Belodon

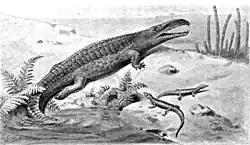
An outdated reconstruction of "Belodon" and "Aetosaurus". The skull of "Belodon" is based on "Nicrosaurus kapffi", and the carapace on "Paratypothorax"

Belodon (meaning "arrow tooth") is a genus of phytosaur, a crocodile-like reptile that lived during the Triassic. Its fossils have been found in Europe, North American, and India, but their remains have not been found in the southern continents. Familiar genera include Phytosaurus, Belodon, and Rutiodon, which was more than 3 metres (10 feet) long and whose skull alone measured about 1 metre. The type species, "Belodon plieningeri", was named by prolific German paleontologist Christian Erich Hermann von Meyer in 1844.